Hanaton

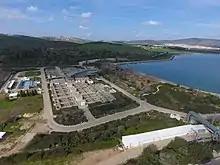
Eshkol reservoir

Kibbutz Hanaton overlooks the Eshkol reservoir, an important component of the National Water Carrier. The 4.5 million m reservoir is fed by water carried by the Beit Netofa Canal. To the north of the kibbutz is the Arab village of Kafr Manda. Southwest of the kibbutz, across highway 79, lies Alon HaGalil.